Postage stamps and postal history of Bechuanaland Protectorate

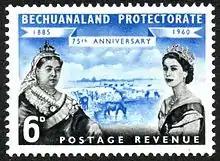
75th Anniversary Of The Protectorate

Queen Elizabeth II replaced her father in a definitive series of 1955, the rest of the design matching the previous definitives.